Indiana

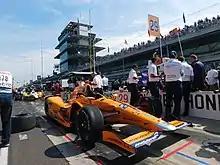
Indianapolis is home to the annual Indianapolis 500 race.

Indiana is home to several current and former military installations. The largest of these is the Naval Surface Warfare Center Crane Division, approximately 25 miles southwest of Bloomington, which is the third-largest naval installation in the world, comprising approximately 108 square miles of territory. Located inside NSWC Crane is Constitution Grove, a 64,000-acre forest containing approximately 120 old-growth white oak trees selected for the maintenance of the USS Constitution, the world's oldest commissioned warship still afloat.